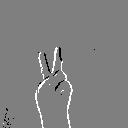
ASL letter: v